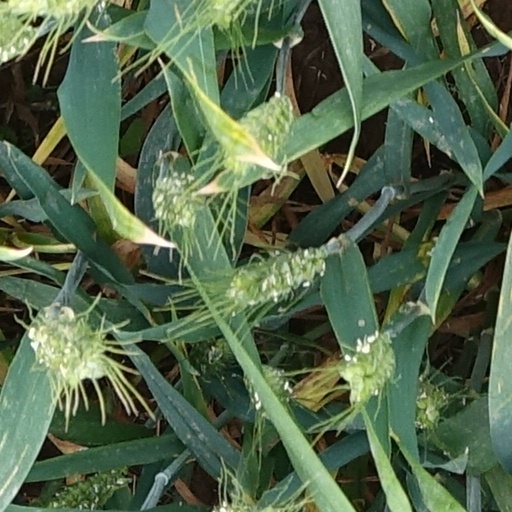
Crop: wheat